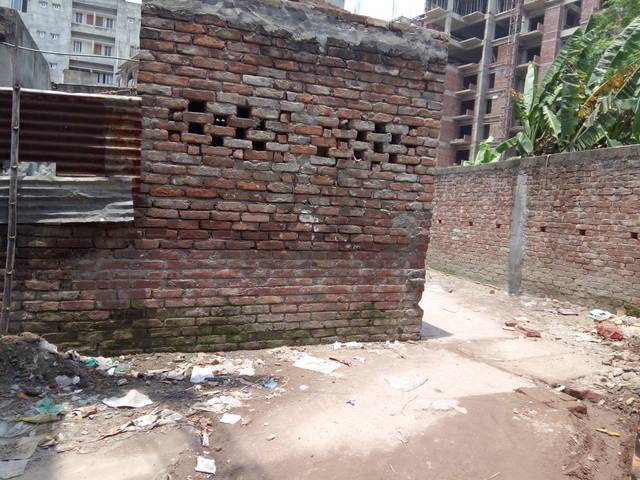
Region: Bangladesh
Coordinates: 23.761, 90.433